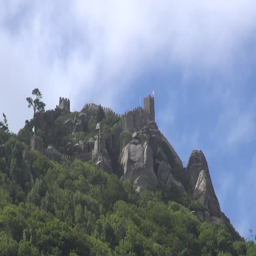
rocky castle and boulders in the mountain .